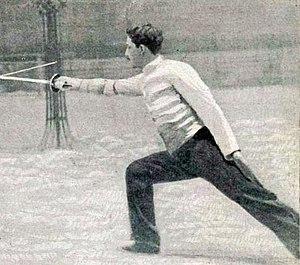
Émile Ayat, double champion olympique à l'épée en 1900.
Albert Jean Louis Ayat, né le 7 mars 1875 à Paris et mort le 2 décembre 1935 à Courbevoie, est un escrimeur français de la fin du XIXᵉ siècle et du début du XXᵉ. Il est le frère de Félix Albert Louis Ayat et le cousin de Gilbert Bougnol.